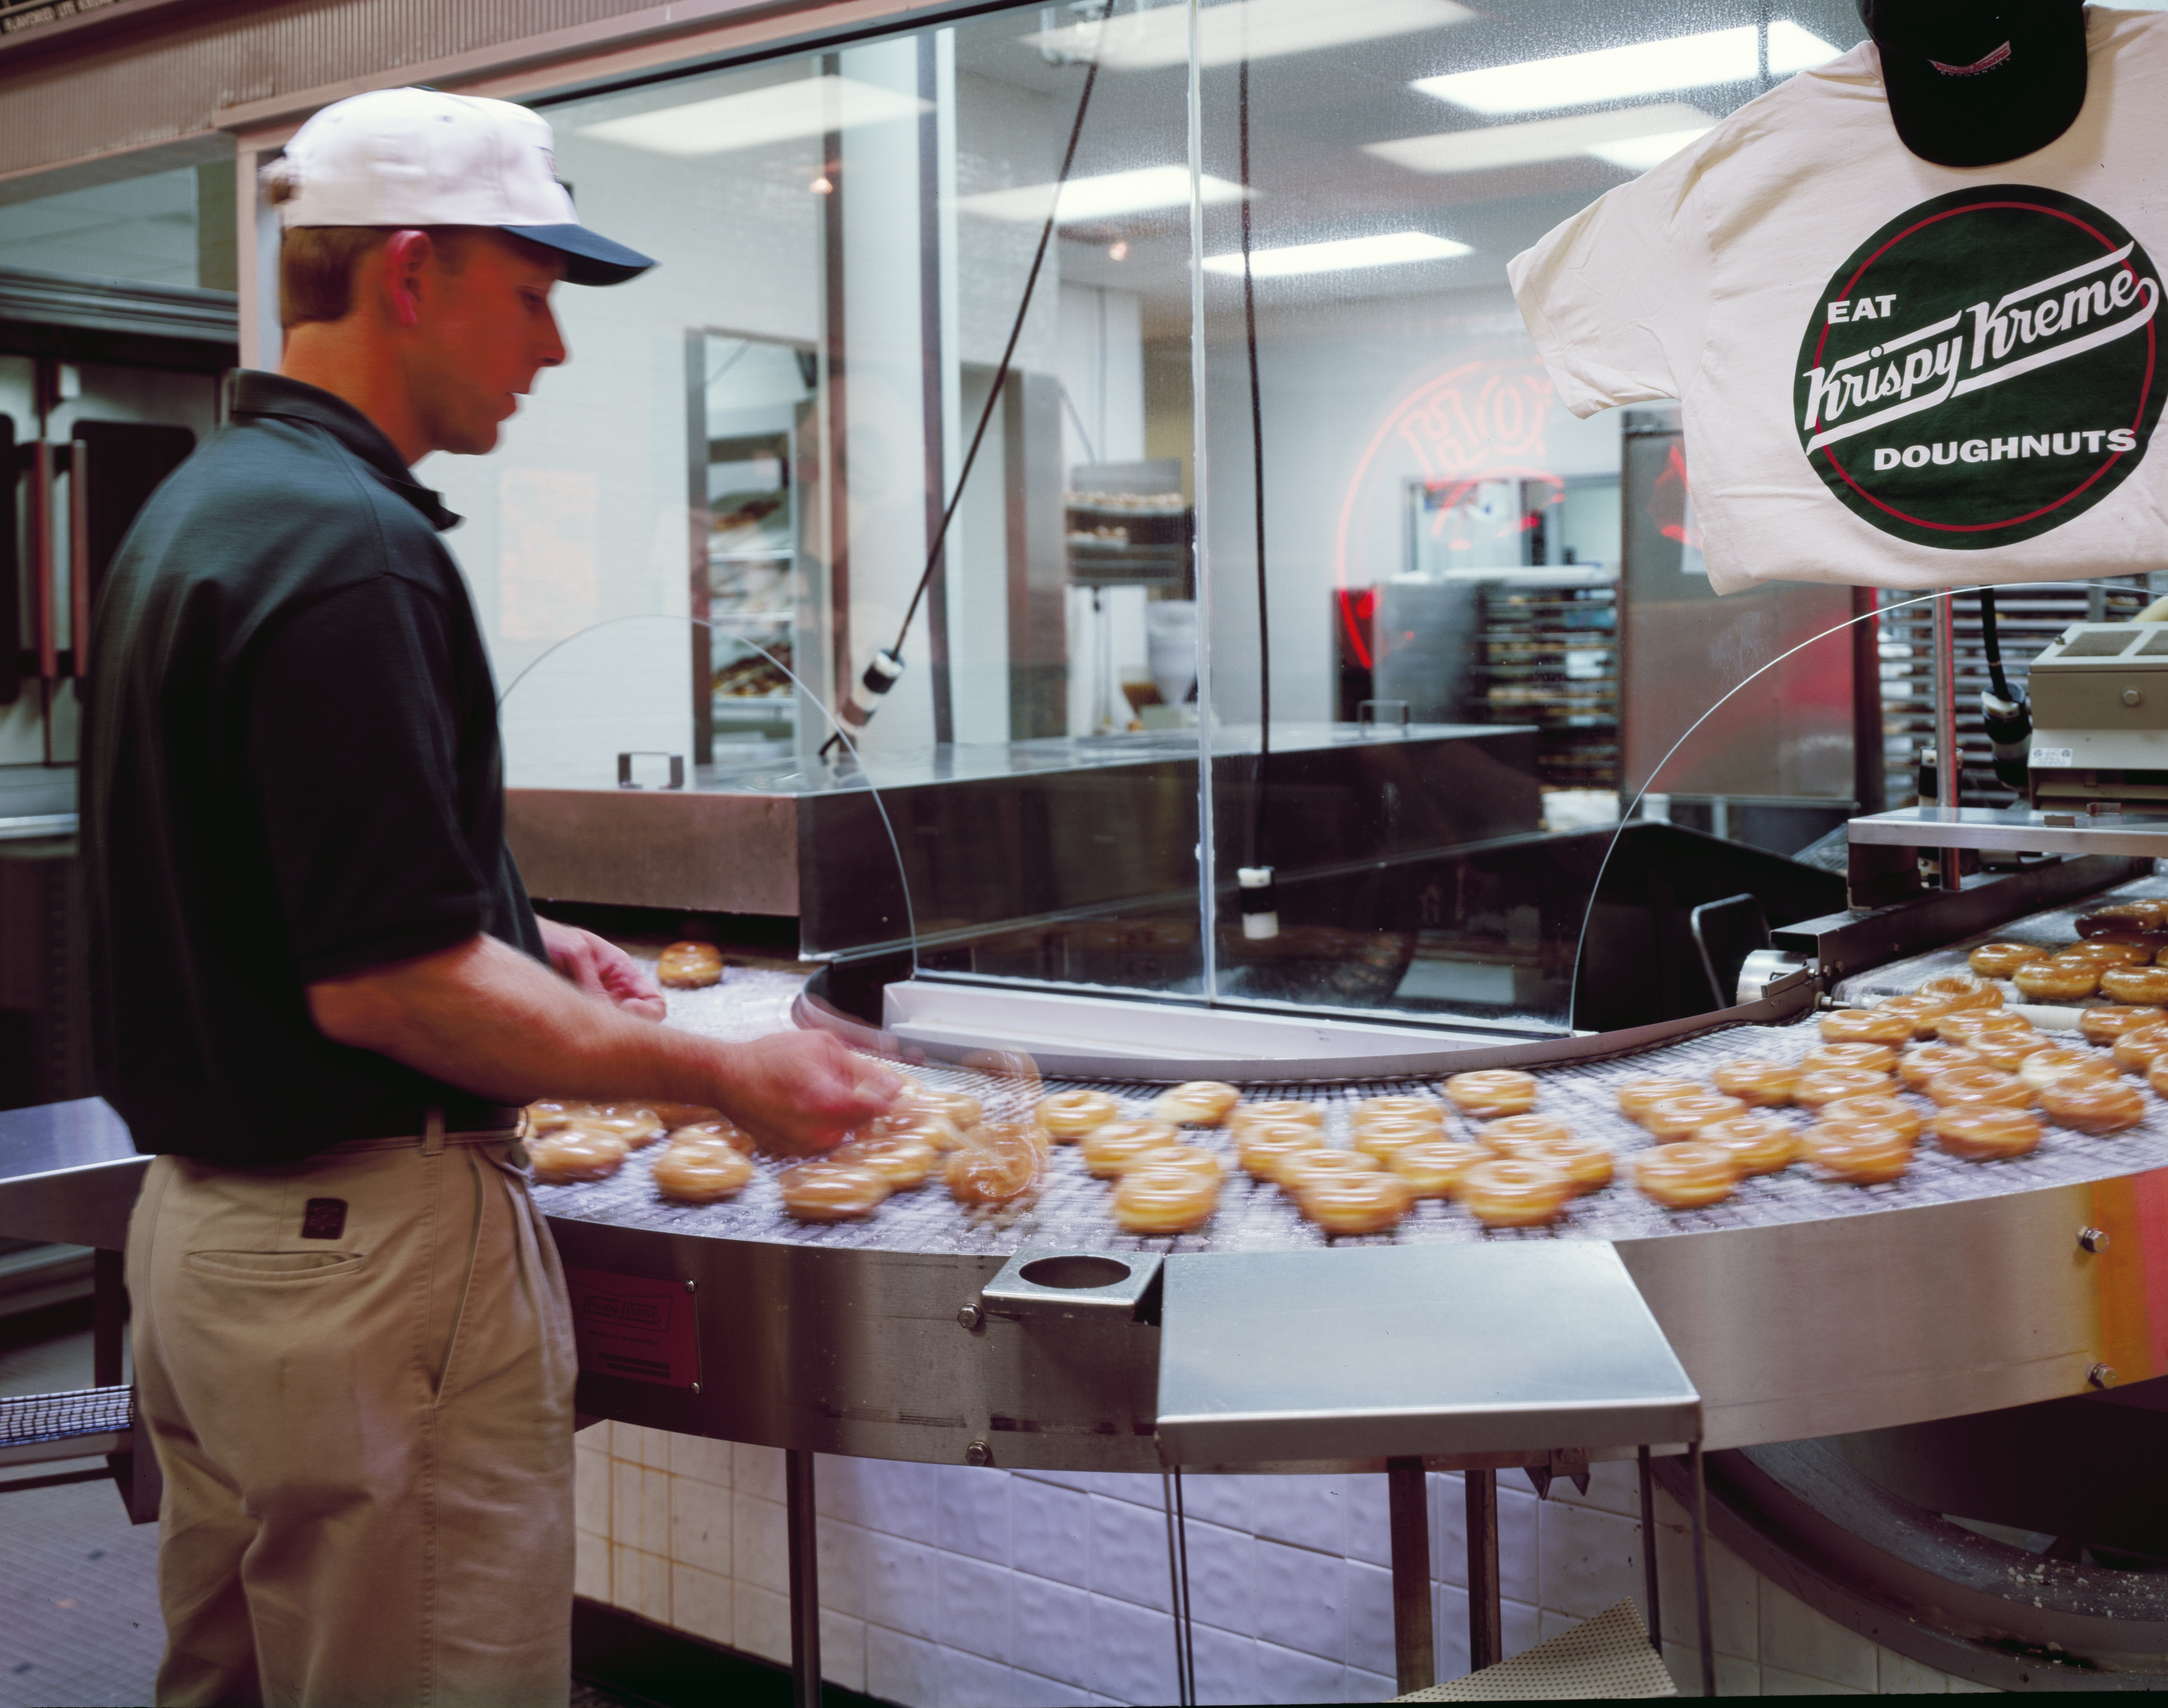
coffee, restaurant, shop, meal, food, cooking, breakfast, snack, cuisine, cream, pastry, bakery, cook, sugar, tasty, street food, donuts, sense, doughnut maker, icon delicious